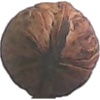
Label: Walnut 1